Taixi (embryonic breathing)

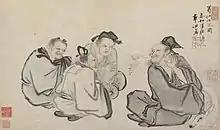
Ge Xuan breathing fire as depicted in a 1503 painting by Guo Xu

The Daoist scholar Ge Hong's 318 CE ("Master Who Embraces Simplicity") is described as "one of the major sources on breath control practices in pre-Tang China". is mentioned in three of the esoteric . Chapter 19 ("A Taoist Library") is a bibliography that mentions a , which is the name of the possibly related received text (discussed below).